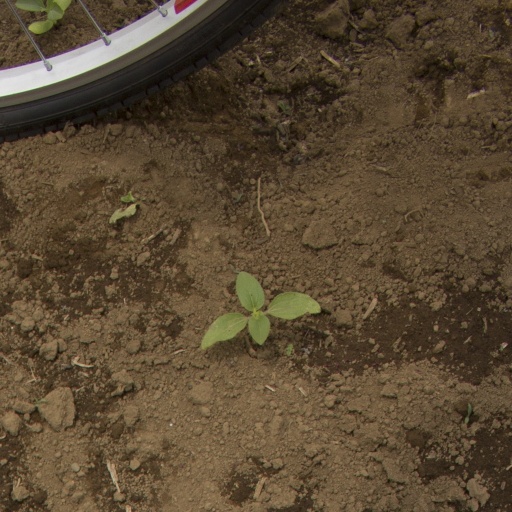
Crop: Jerusalem artichoke